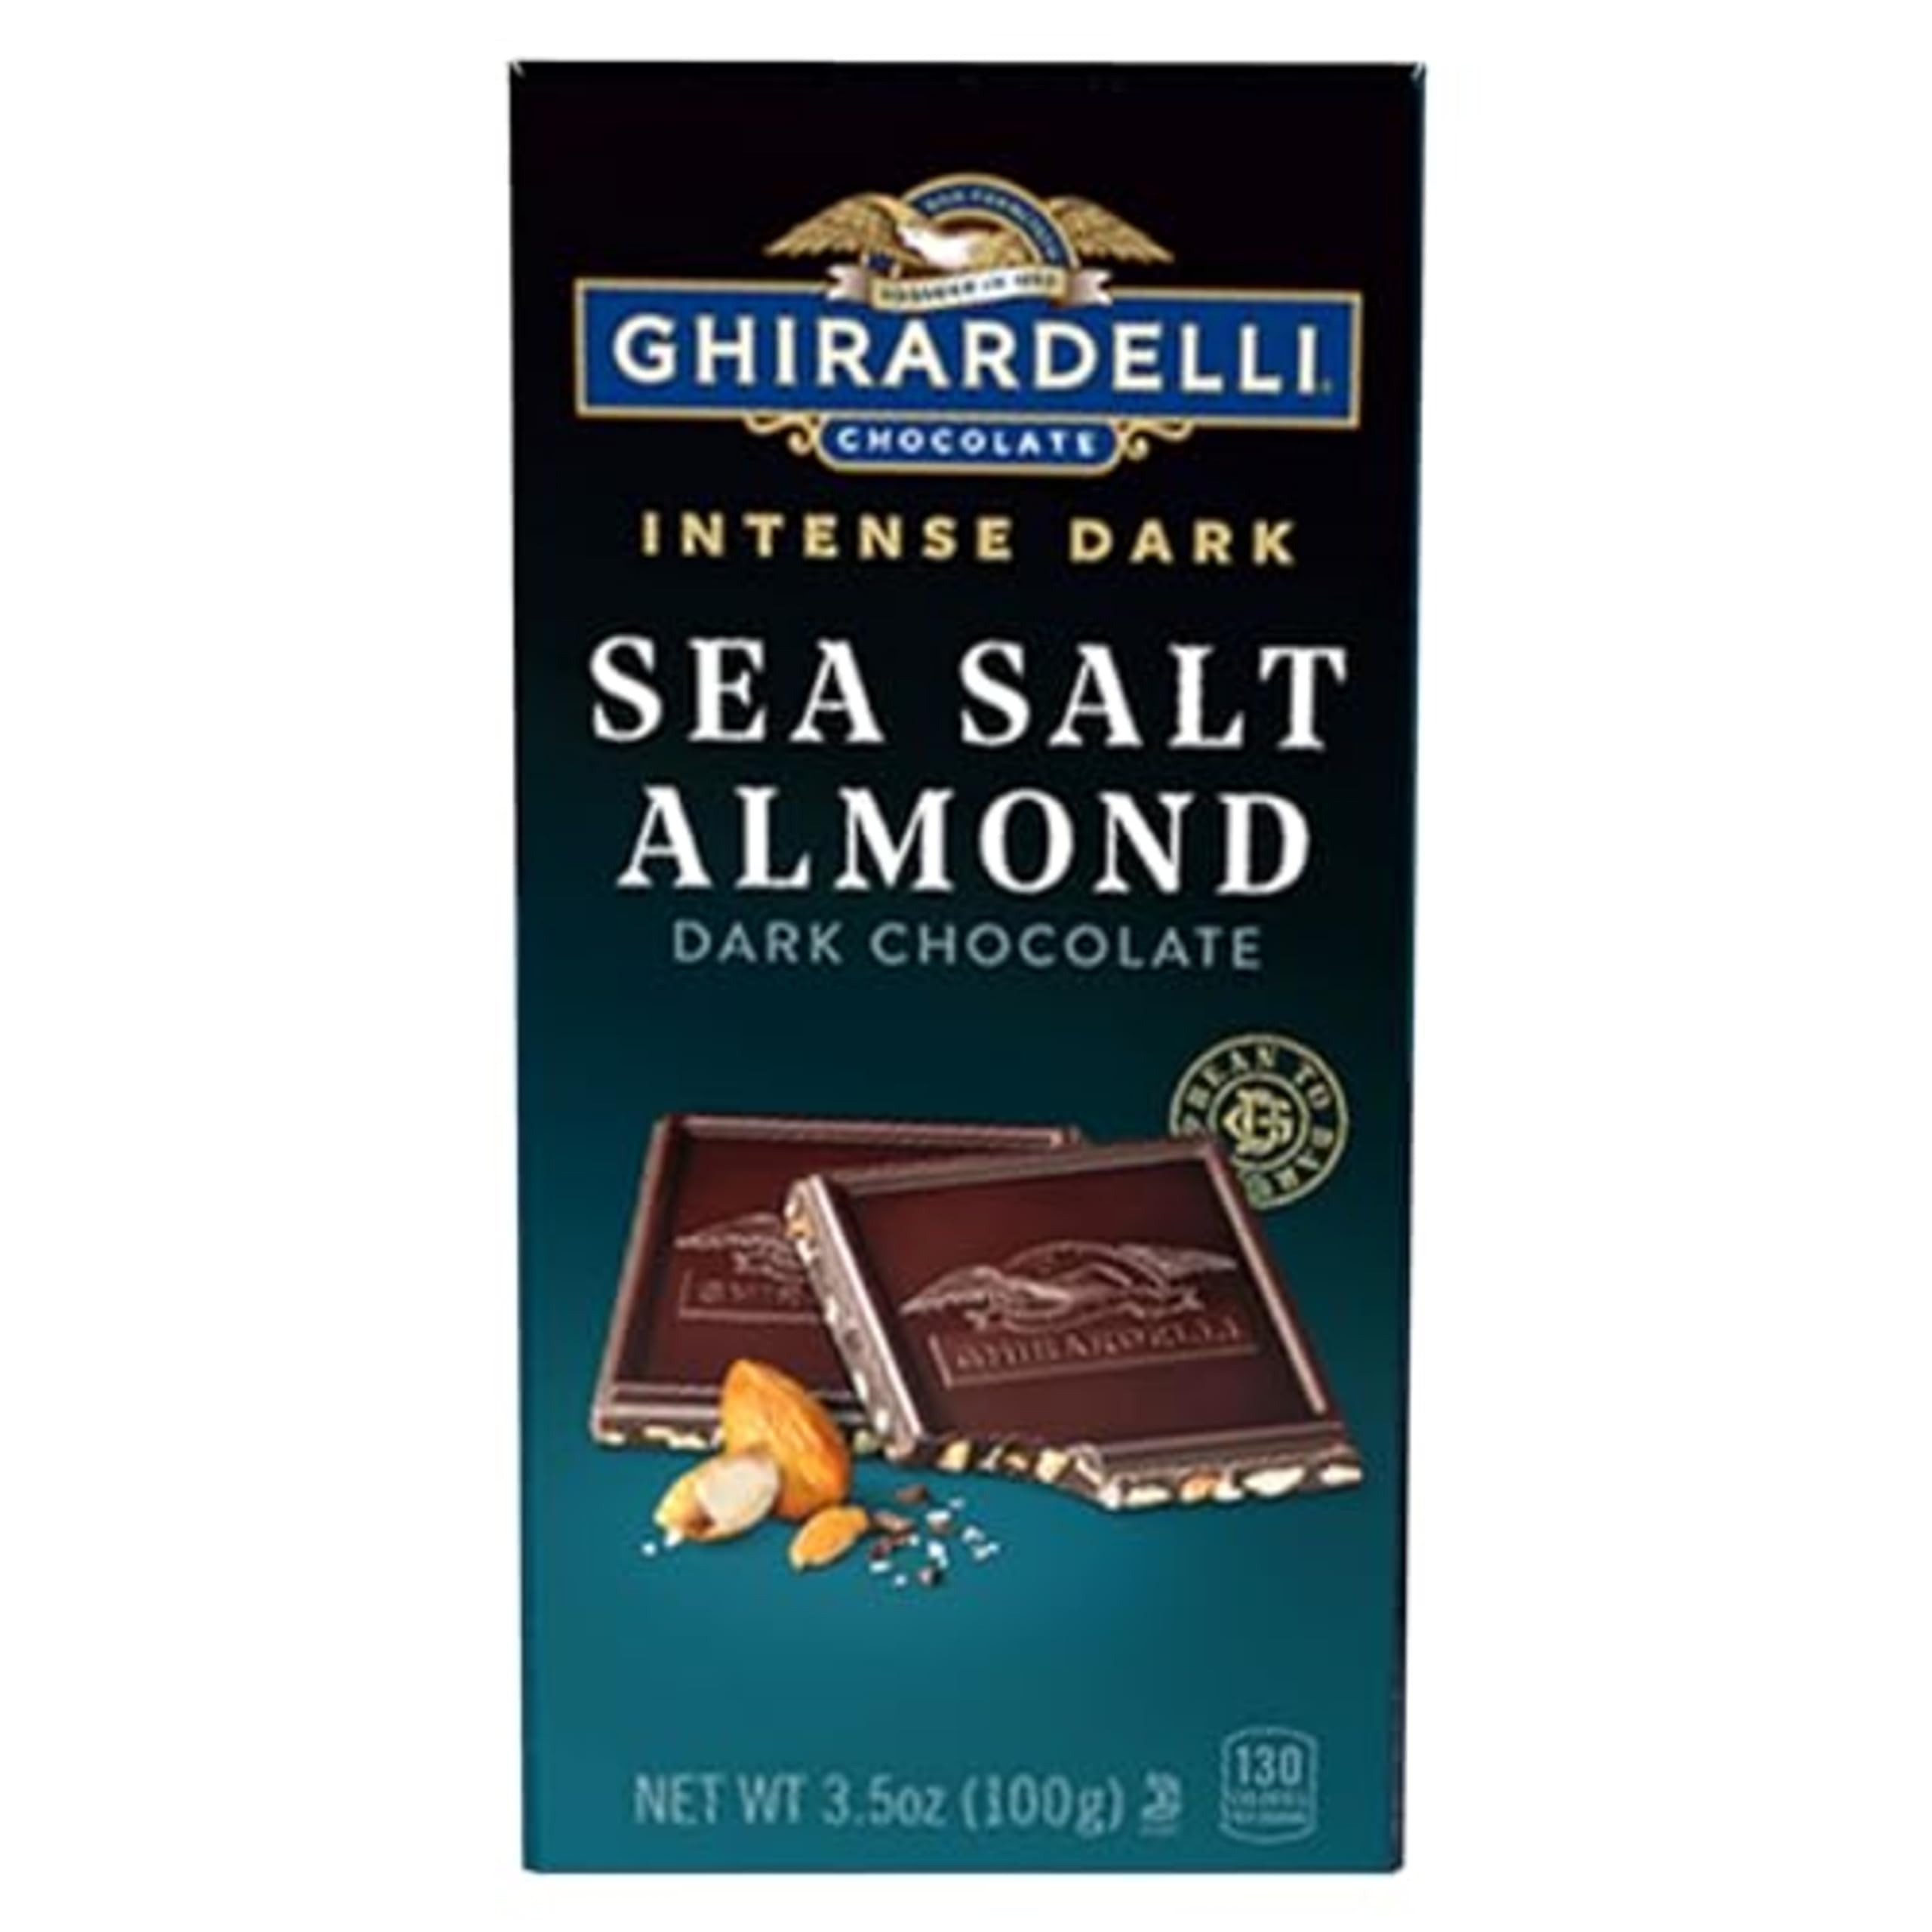
Item Name: GHIRARDELLI Intense Dark Chocolate Bar, Sea Salt Almond, 3.5 Oz Bar
Bullet Point 1: One (1) 3.5 oz GHIRARDELLI Intense Dark Chocolate Bar, Sea Salt Almond
Bullet Point 2: Discover intensely delicious dark chocolate, roasted almonds and sea salt for an irresistible combination of salty and sweet
Bullet Point 3: GHIRARDELLI dark chocolate bar is the ultimate indulgence, party food or gift
Bullet Point 4: Candy bars break into small squares for easy portioning
Bullet Point 5: Sustainably sourced cocoa beans and the highest quality ingredients are skillfully blended for intensely delicious results
Value: 3.5
Unit: Ounce

Price: 4.99